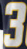
Number: 3